2007 Peru earthquake

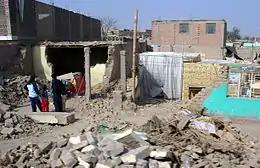
Piles of rubble, one week after the shock

The 2007 Peru earthquake, which measured 8.0 on the moment magnitude scale, hit the central coast of Peru on August 15 at 23:40:57 UTC (18:40:57 local time) and lasted two minutes. The epicenter was located south-southeast of Lima at a depth of . At least 595 people died and over 2,290 people were injured.